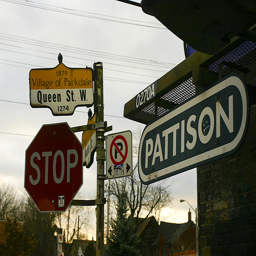
A red stop sign on a pole under a street sign.
A stop sign that is by a street.
Stop sign, street signs, and no parking signs on a street corner.
Street and traffic signs in Parkdale, Toronto, Canada
A pole with multiple street signs on it including stop and no parking.